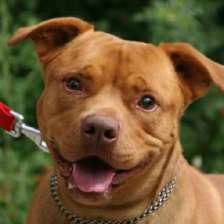
Label: animals